Delta Goodrem

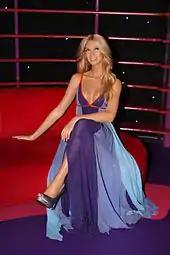
A wax figure of Goodrem at Madame Tussauds Sydney

Goodrem's repertoire falls under the pop and adult contemporary styles, and heavily features the piano, which she usually plays barefoot while performing live. She is known for her soprano voice, which in a review of "Delta" was described as crystalline, fierce and illuminating in quality.